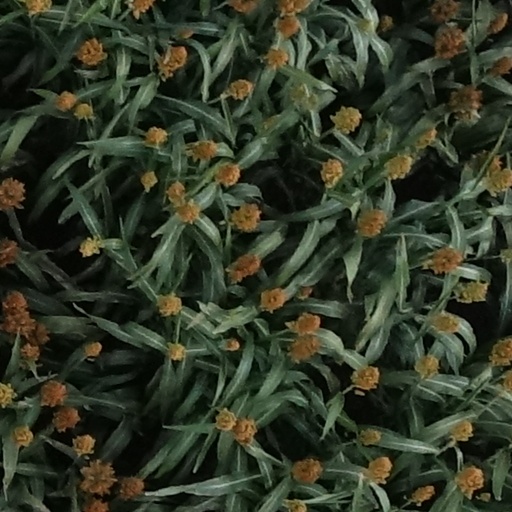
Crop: sorghum